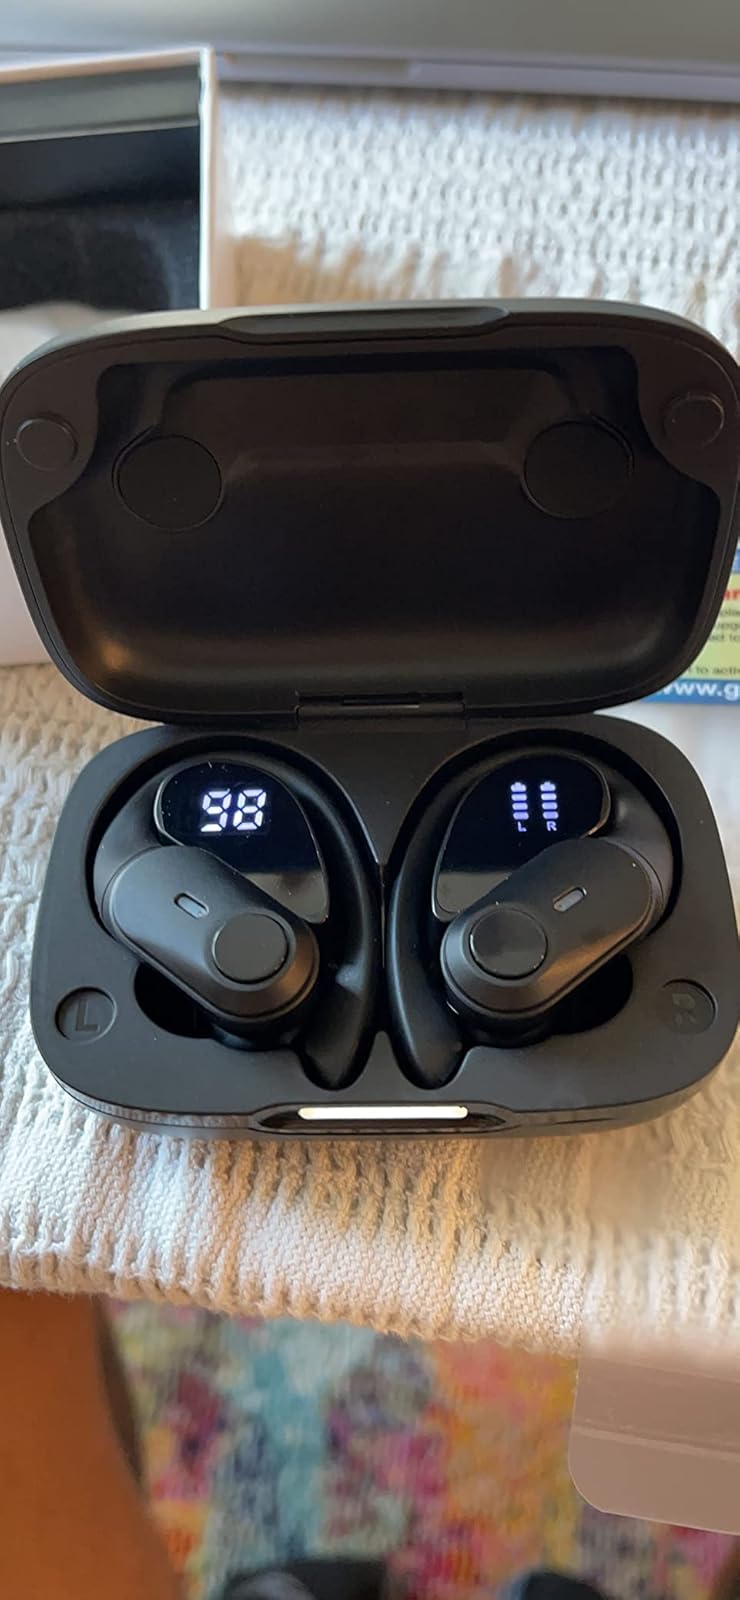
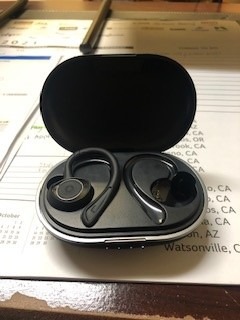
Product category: earbuds
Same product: no